Jack Campbell (ice hockey)

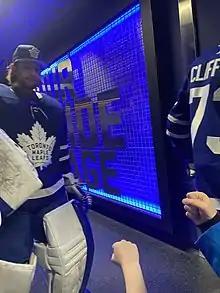
Campbell with the Maple Leafs in February 2020

Initially acquired to strengthen team goaltending depth and serve as a backup to starting netminder Frederik Andersen, Campbell quickly emerged as a skilled goalie in Toronto and became the team's starter the following season, overtaking Andersen's role through strong play. Following his arrival in Toronto, Campbell experienced much success and became a fan favourite, setting several records and joining the league leaders in goaltending statistics. On April 7, 2021, Campbell set a Maple Leafs record for consecutive wins by a goaltender, with 10. The previous franchise record of 9 was shared by Felix Potvin, Jacques Plante and John Ross Roach. He additionally tied the league record with Montreal Canadiens goalie Carey Price for consecutive wins to start a season, and later setting a new and final record of 11 in the following game on April 10, 2021, when the Leafs beat the Ottawa Senators 6–5. Campbell would remain the team's starter for the rest of the season, helping them qualify for the playoffs, where he would make his post-season debut. Despite strong play from the netminder, the team would lose in the opening round, three games to four against the Montreal Canadiens.